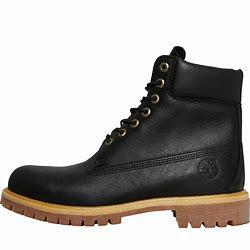
Brand: Timberland
Model: 6